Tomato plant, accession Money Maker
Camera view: vertical (180 deg); turntable rotation: 120 degrees
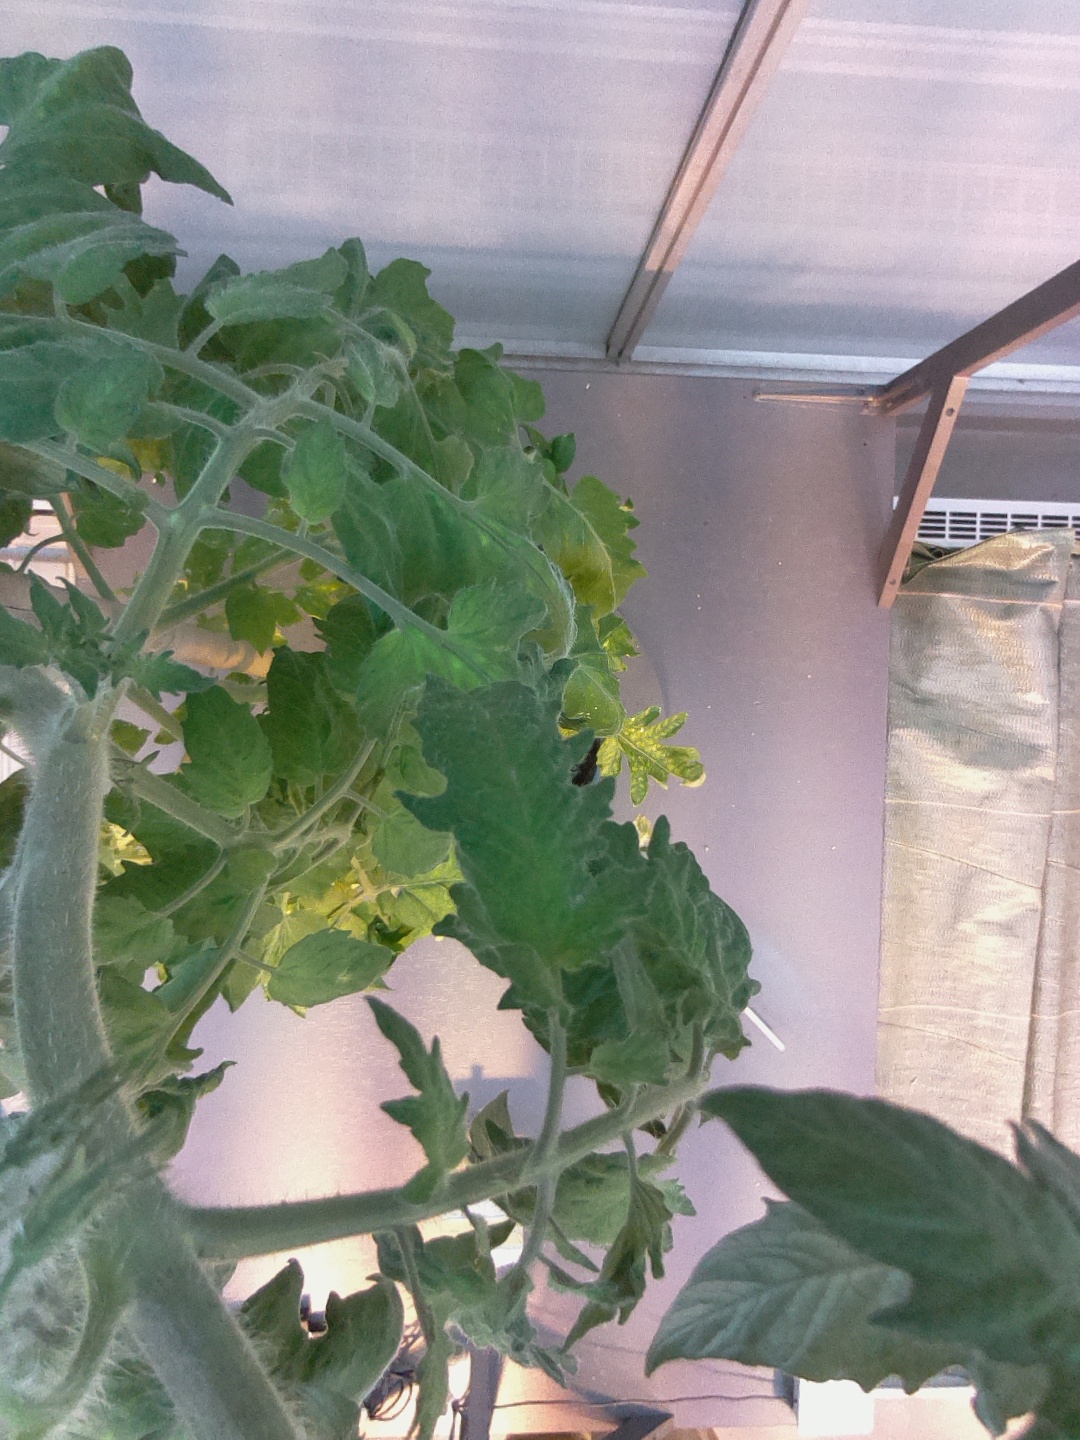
BBCH growth stage 70: Fruits at the main stem or branches visibles